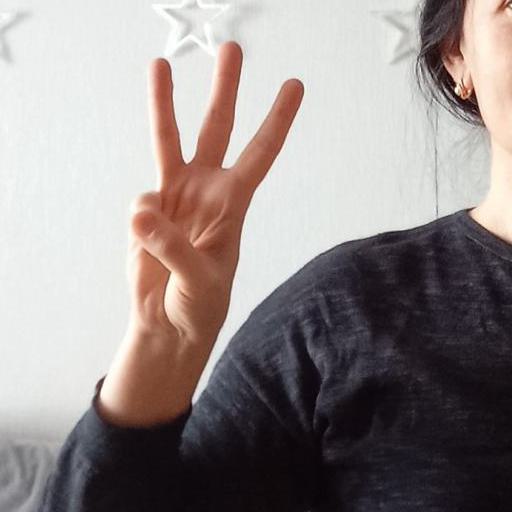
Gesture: three